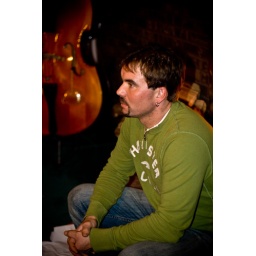
Steve sitting in front of the fireplace at his dad's house on Christmas Eve.